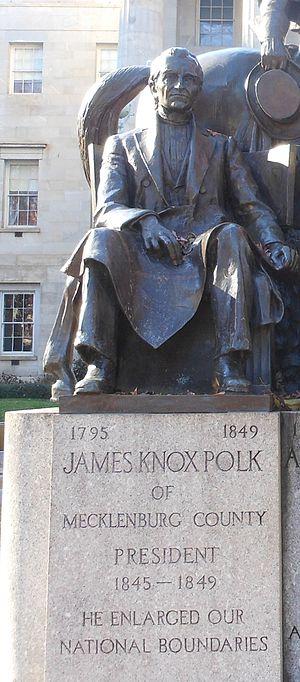
James Knox Polk, né le 2 novembre 1795 à Pineville en Caroline du Nord et mort le 15 juin 1849 à Nashville dans le Tennessee, est un homme d'État américain, onzième président des États-Unis de 1845 à 1849. Il fut également président de la Chambre des représentants de 1835 à 1839 et gouverneur du Tennessee de 1839 à 1841. Membre du Parti démocrate, il était un protégé d'Andrew Jackson et il fut pendant toute sa carrière un défenseur du concept de démocratie jacksonienne. Sous la présidence de Polk, les États-Unis s'agrandirent du Texas, de l'Oregon, de la Californie et du Nouveau-Mexique.